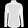
Label: Shirt